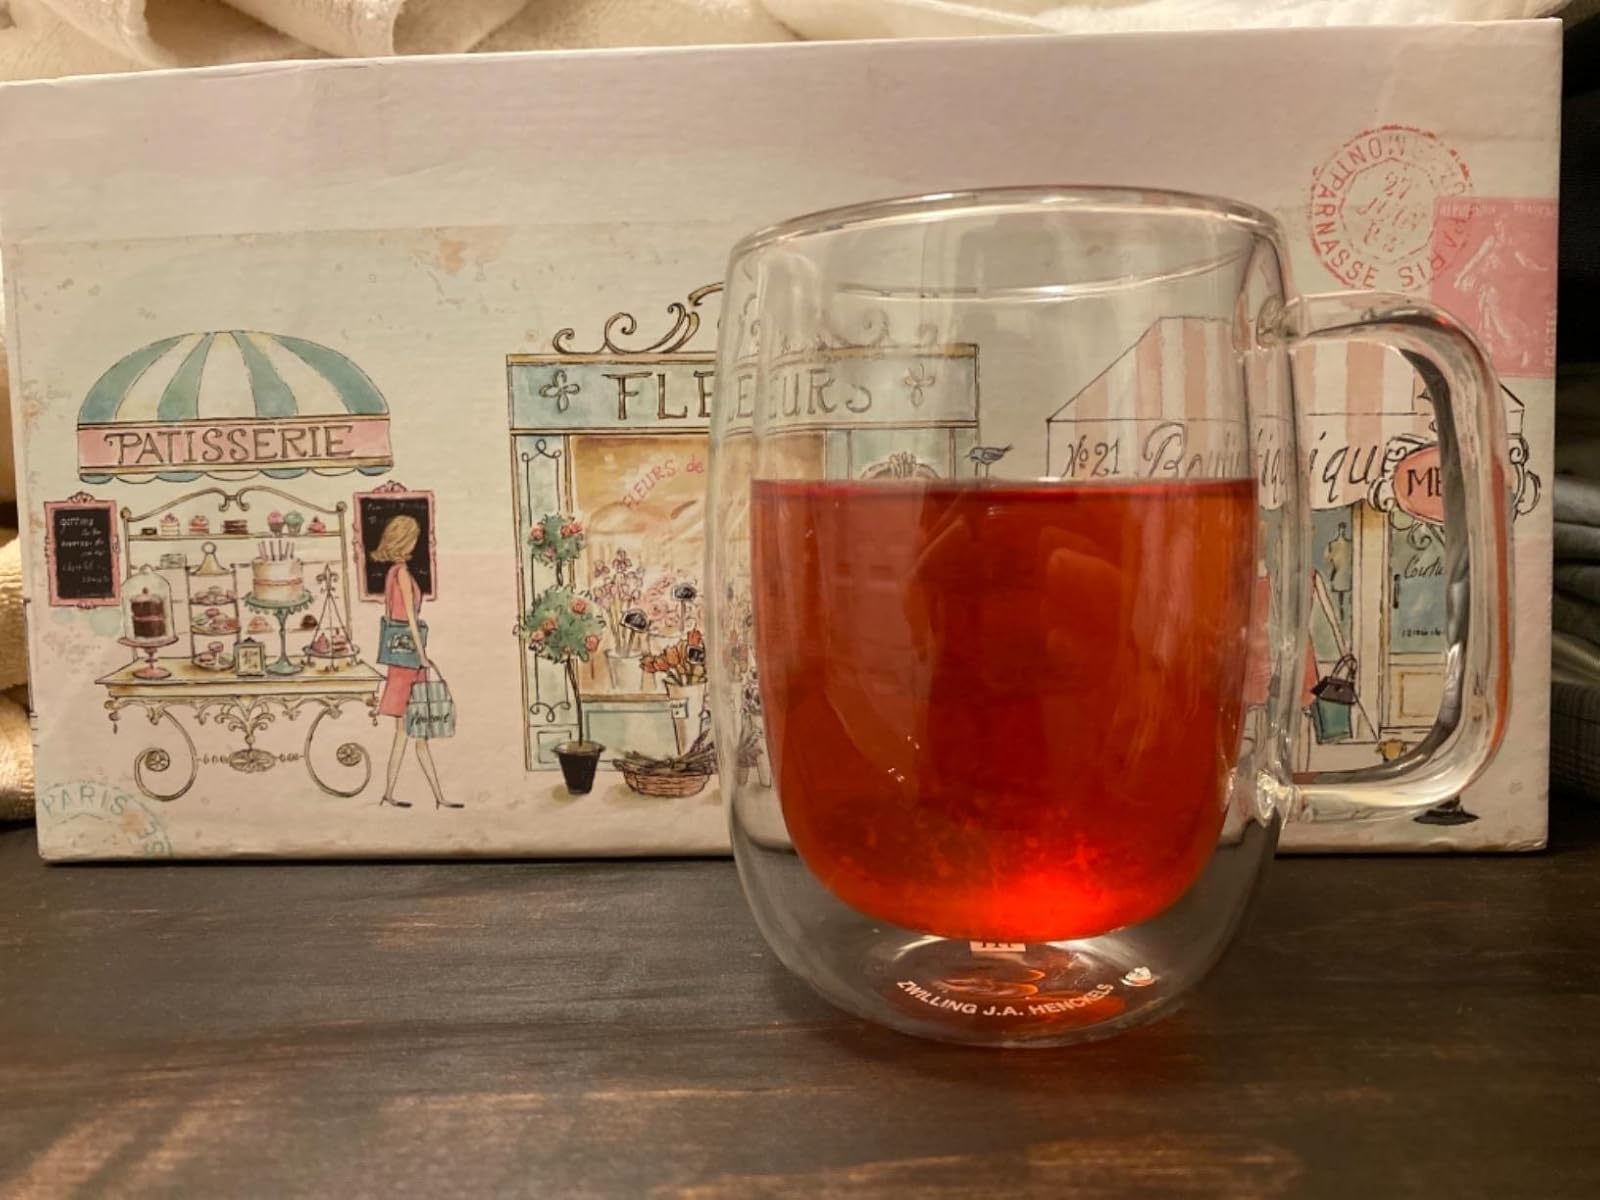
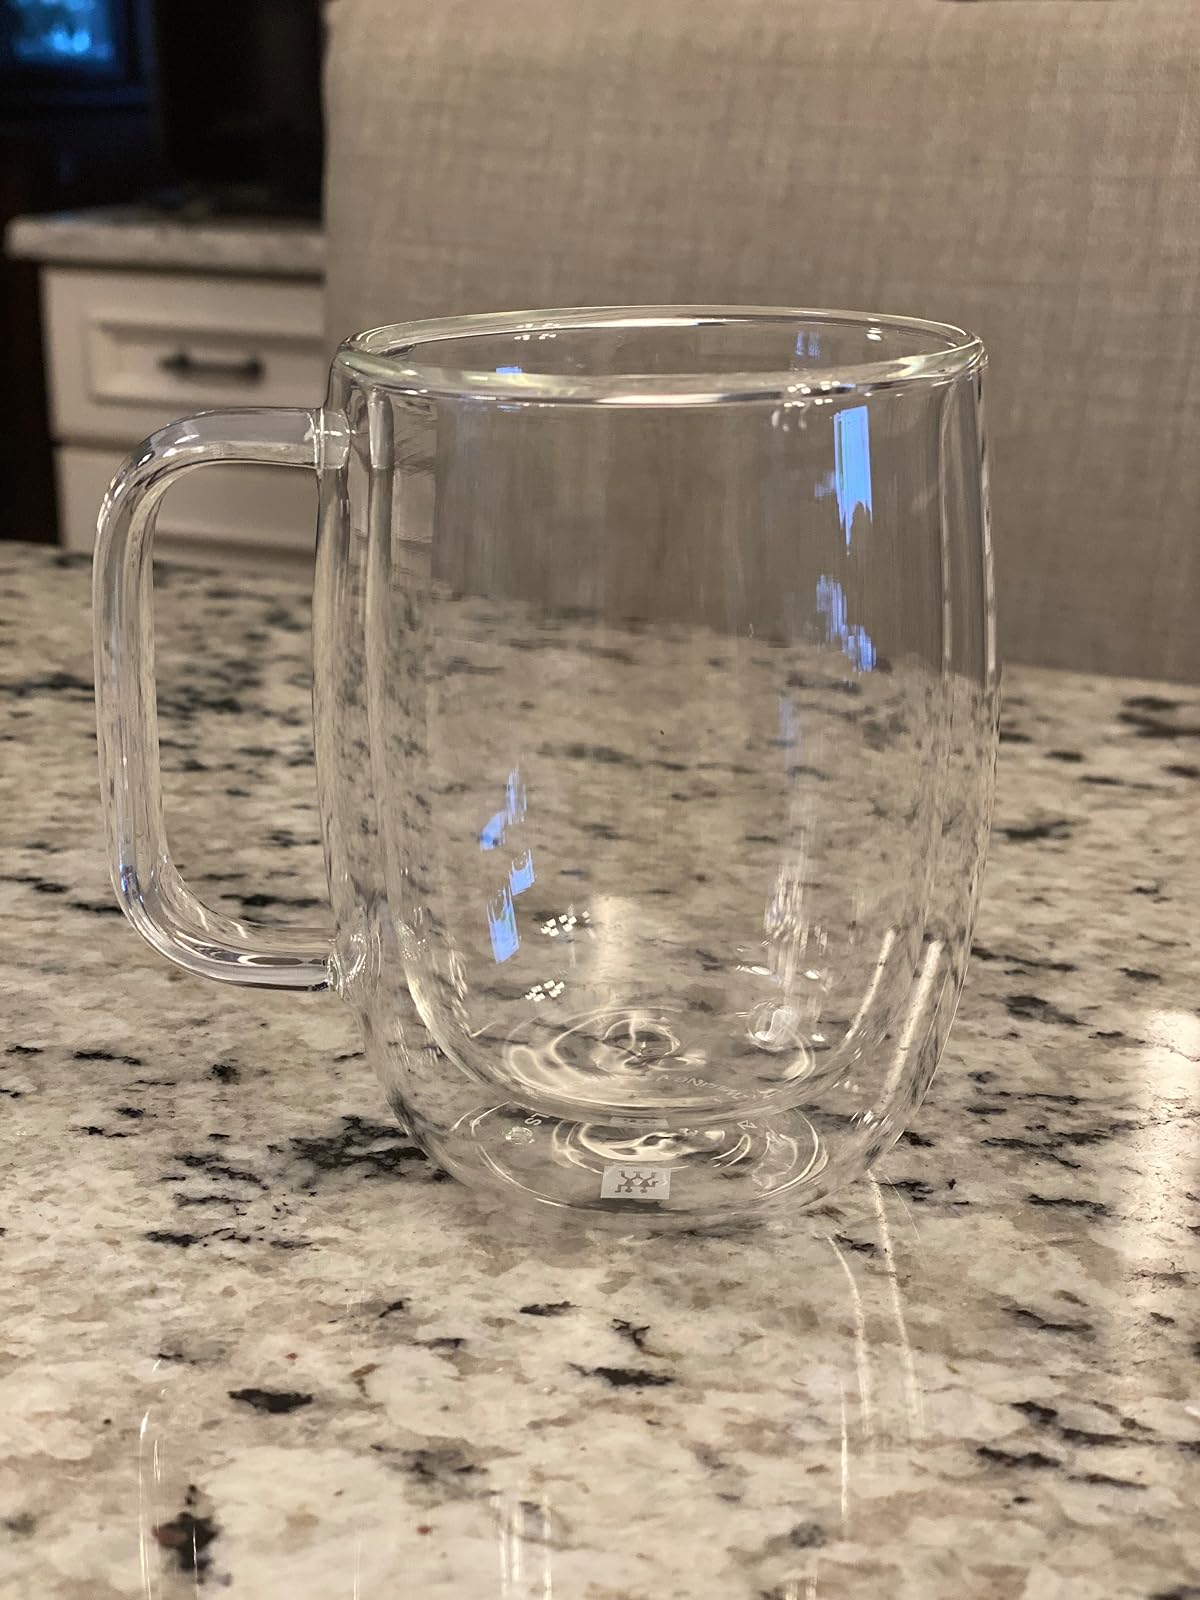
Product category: items_mug
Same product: yes